Ugandan passport

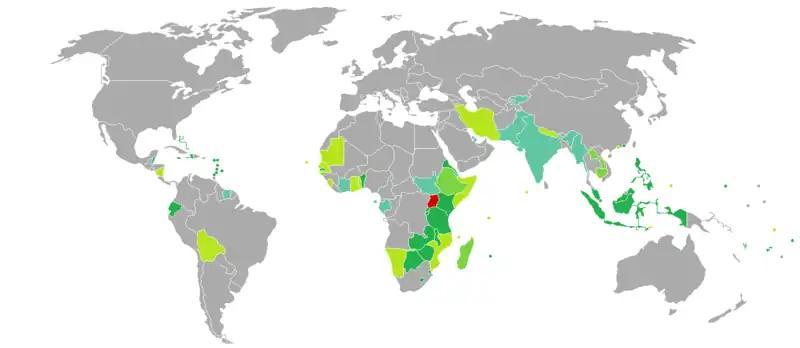
Visa requirements for Ugandan citizens

As of 1 January 2017, Ugandan citizens had visa-free or visa on arrival access to 61 countries and territories, ranking the Ugandan passport 75th in terms of travel freedom (tied with Filipino passport) according to the Henley visa restrictions index.